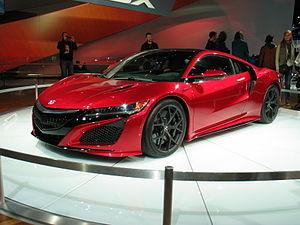
Honda Motor Co., Ltd, ou plus simplement Honda, est un constructeur automobile. C'est également un constructeur de motocyclettes, de quads, de scooters, d'avions d'affaires, de générateurs électriques, de moteurs de bateaux et d'équipements de jardinage et de bricolage. En 2008, Honda a vendu plus de dix-sept millions de moteurs à quatre temps, ce qui en a fait le plus important producteur du monde.